PLO in Lebanon

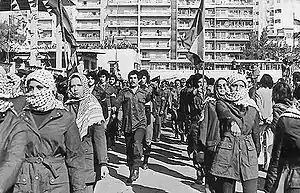
Palestinian fedayeen in Beirut, 1979.

There are varying reports of the PLO's presence in Lebanon, in terms of whether they engaged constructively with Palestinians and Lebanese civilians or whether they were in fact a disorganized and often dangerous presence. There were various key incidents that have contributed to a conflicting view of the era and historians remain in conflict about the true nature of PLO's impact on the country.